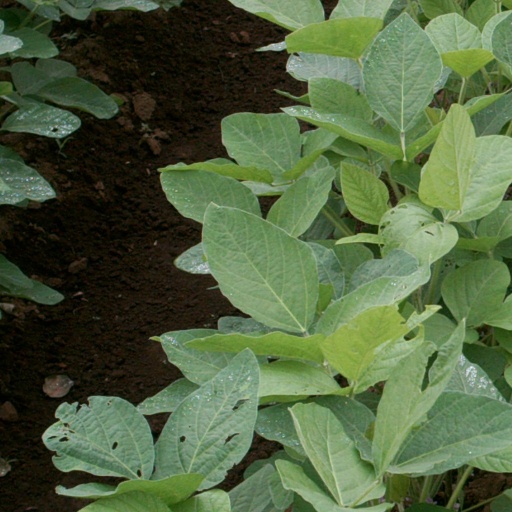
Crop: soybean